CSS Colonel Lamb

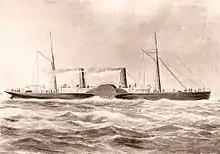
Blockade runner "Colonel Lamb".

The CSS "Colonel Lamb" was a twin Confederate blockade runner of the CSS "Hope" who participated in the American Civil War.